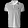
Label: T - shirt / top